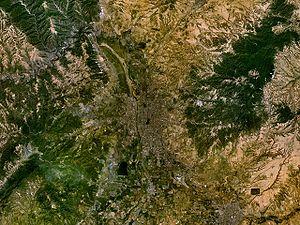
Taiyuan, auparavant appelée Jinyang et Bingzhou, est une ville-préfecture et la capitale de la province du Shanxi en Chine. Selon le recensement de 2010, la préfecture a une population totale de 4 201 591 habitants sur une surface de 6 959 km² dont 3 212 500 habitants dans les districts urbains, sur une surface de 1 460 km². C'est un foyer industriel et commercial important dans le nord de la Chine. La base de lancement de Taiyuan est située à 250 km de la ville.